Seuna (Yadava) dynasty

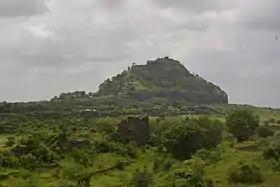
The fortress of Devagiri, the capital of Yadavas

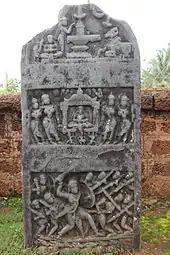
Hero stone with old Kannada inscription dated 1235. from the rule of Yadava King Simhana II at Kubetur, Soraba Taluk, Shimoga district, Karnataka state

The earliest historically attested ruler of the dynasty is Dridhaprahara (c. 860–880), who is said to have established the city of Chandradityapura (modern Chandor). He probably rose to prominence by protecting the people of Khandesh region from enemy raiders, amid the instability brought by the Pratihara-Rashtrakuta war.